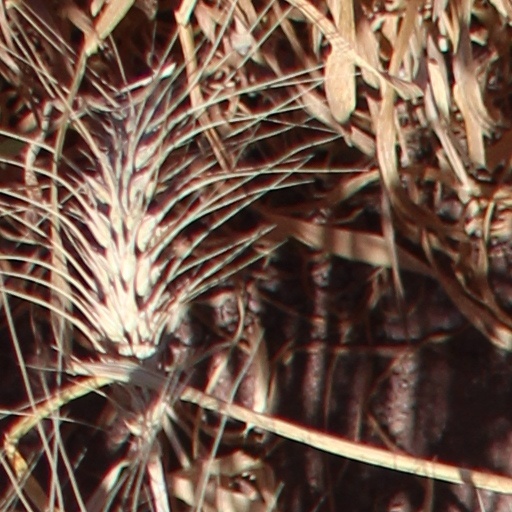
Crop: wheat